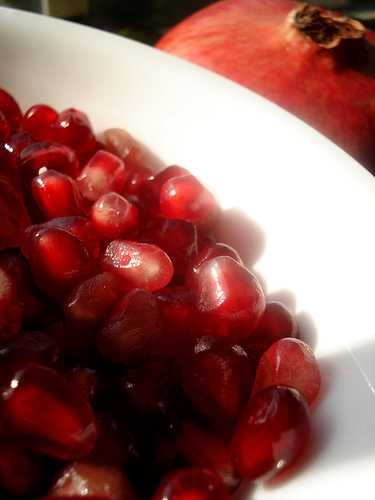
Label: Pomegranate